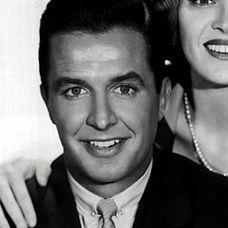
Age: 31